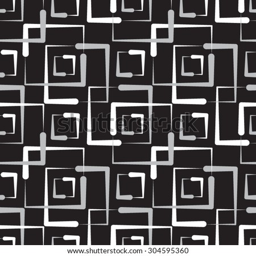
white gray squares on a black background .